Squirrel Seeks Chipmunk

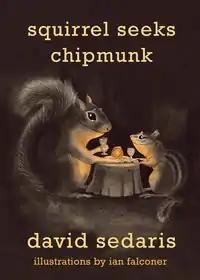
First edition cover

Squirrel Seeks Chipmunk: A Modest Bestiary (titled Squirrel Seeks Chipmunk: A Wicked Bestiary outside the United States) is a collection of animal-themed humorous short stories by memoirist and humorist David Sedaris. The collection was published in September 2010.